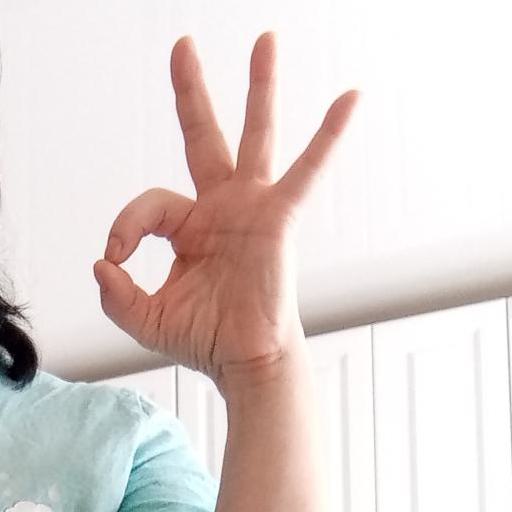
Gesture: ok